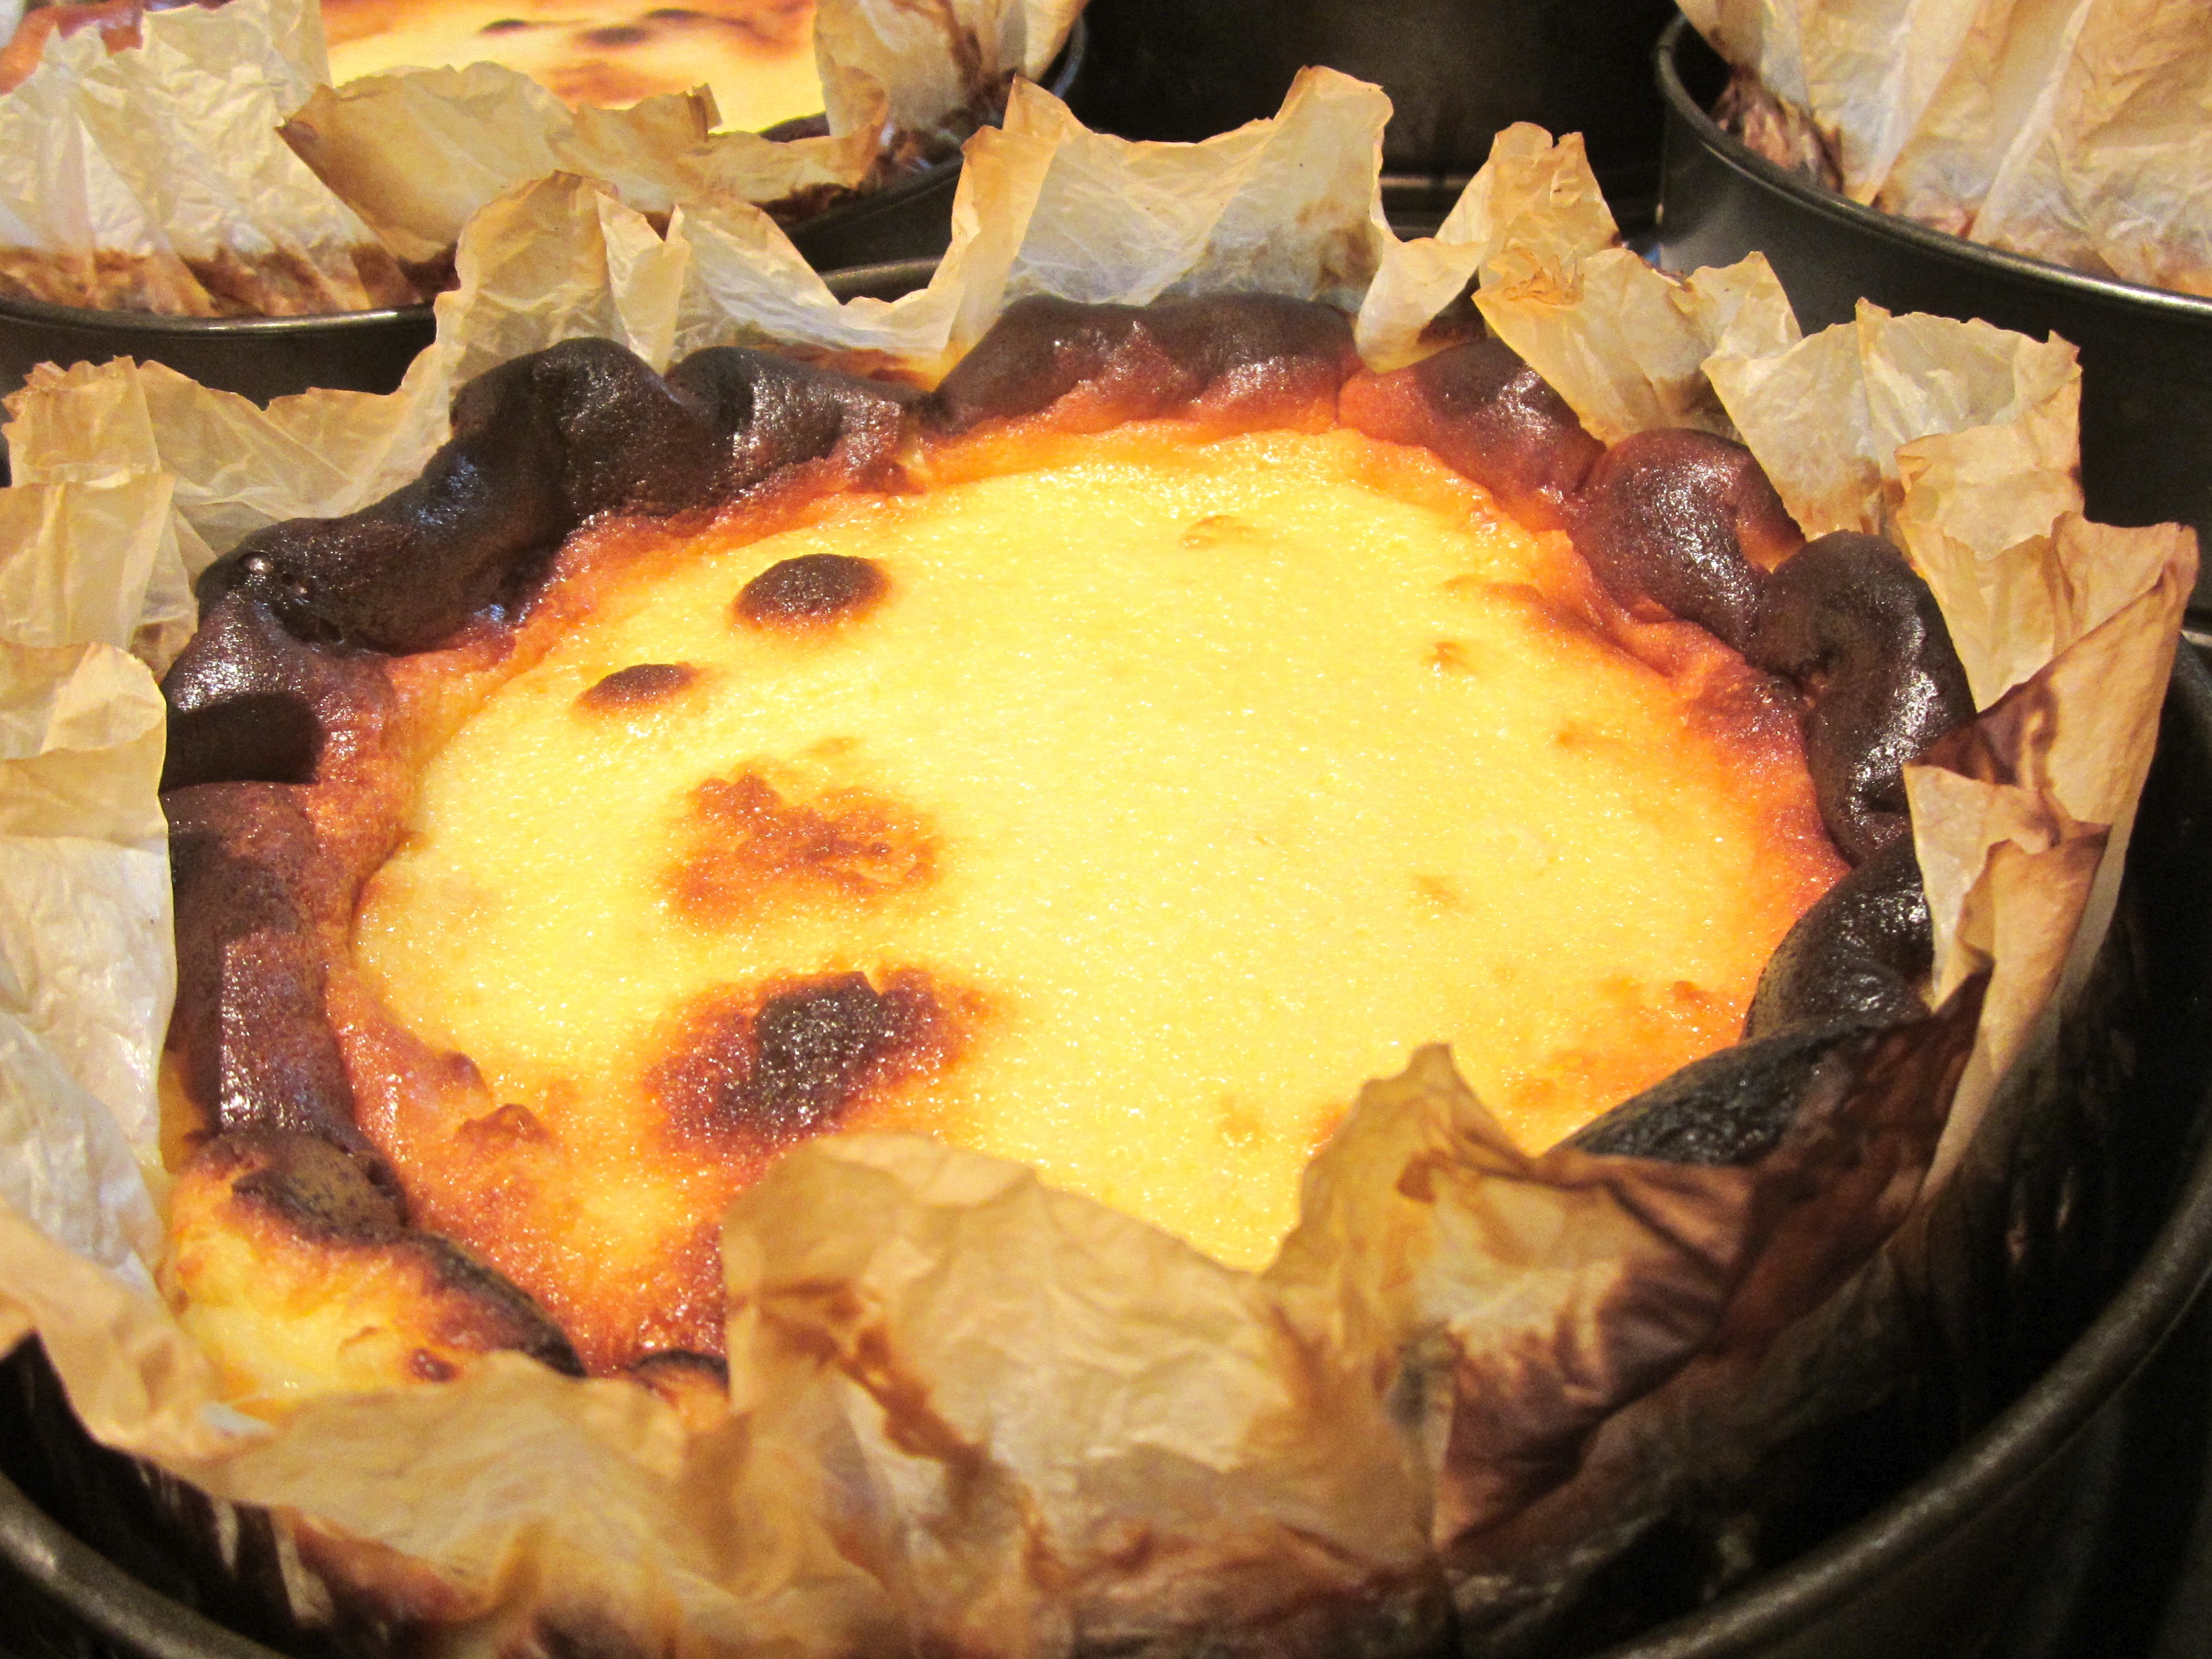
coffee, dish, food, produce, dessert, cuisine, cake, pie, quiche, cheesecake, baked goods